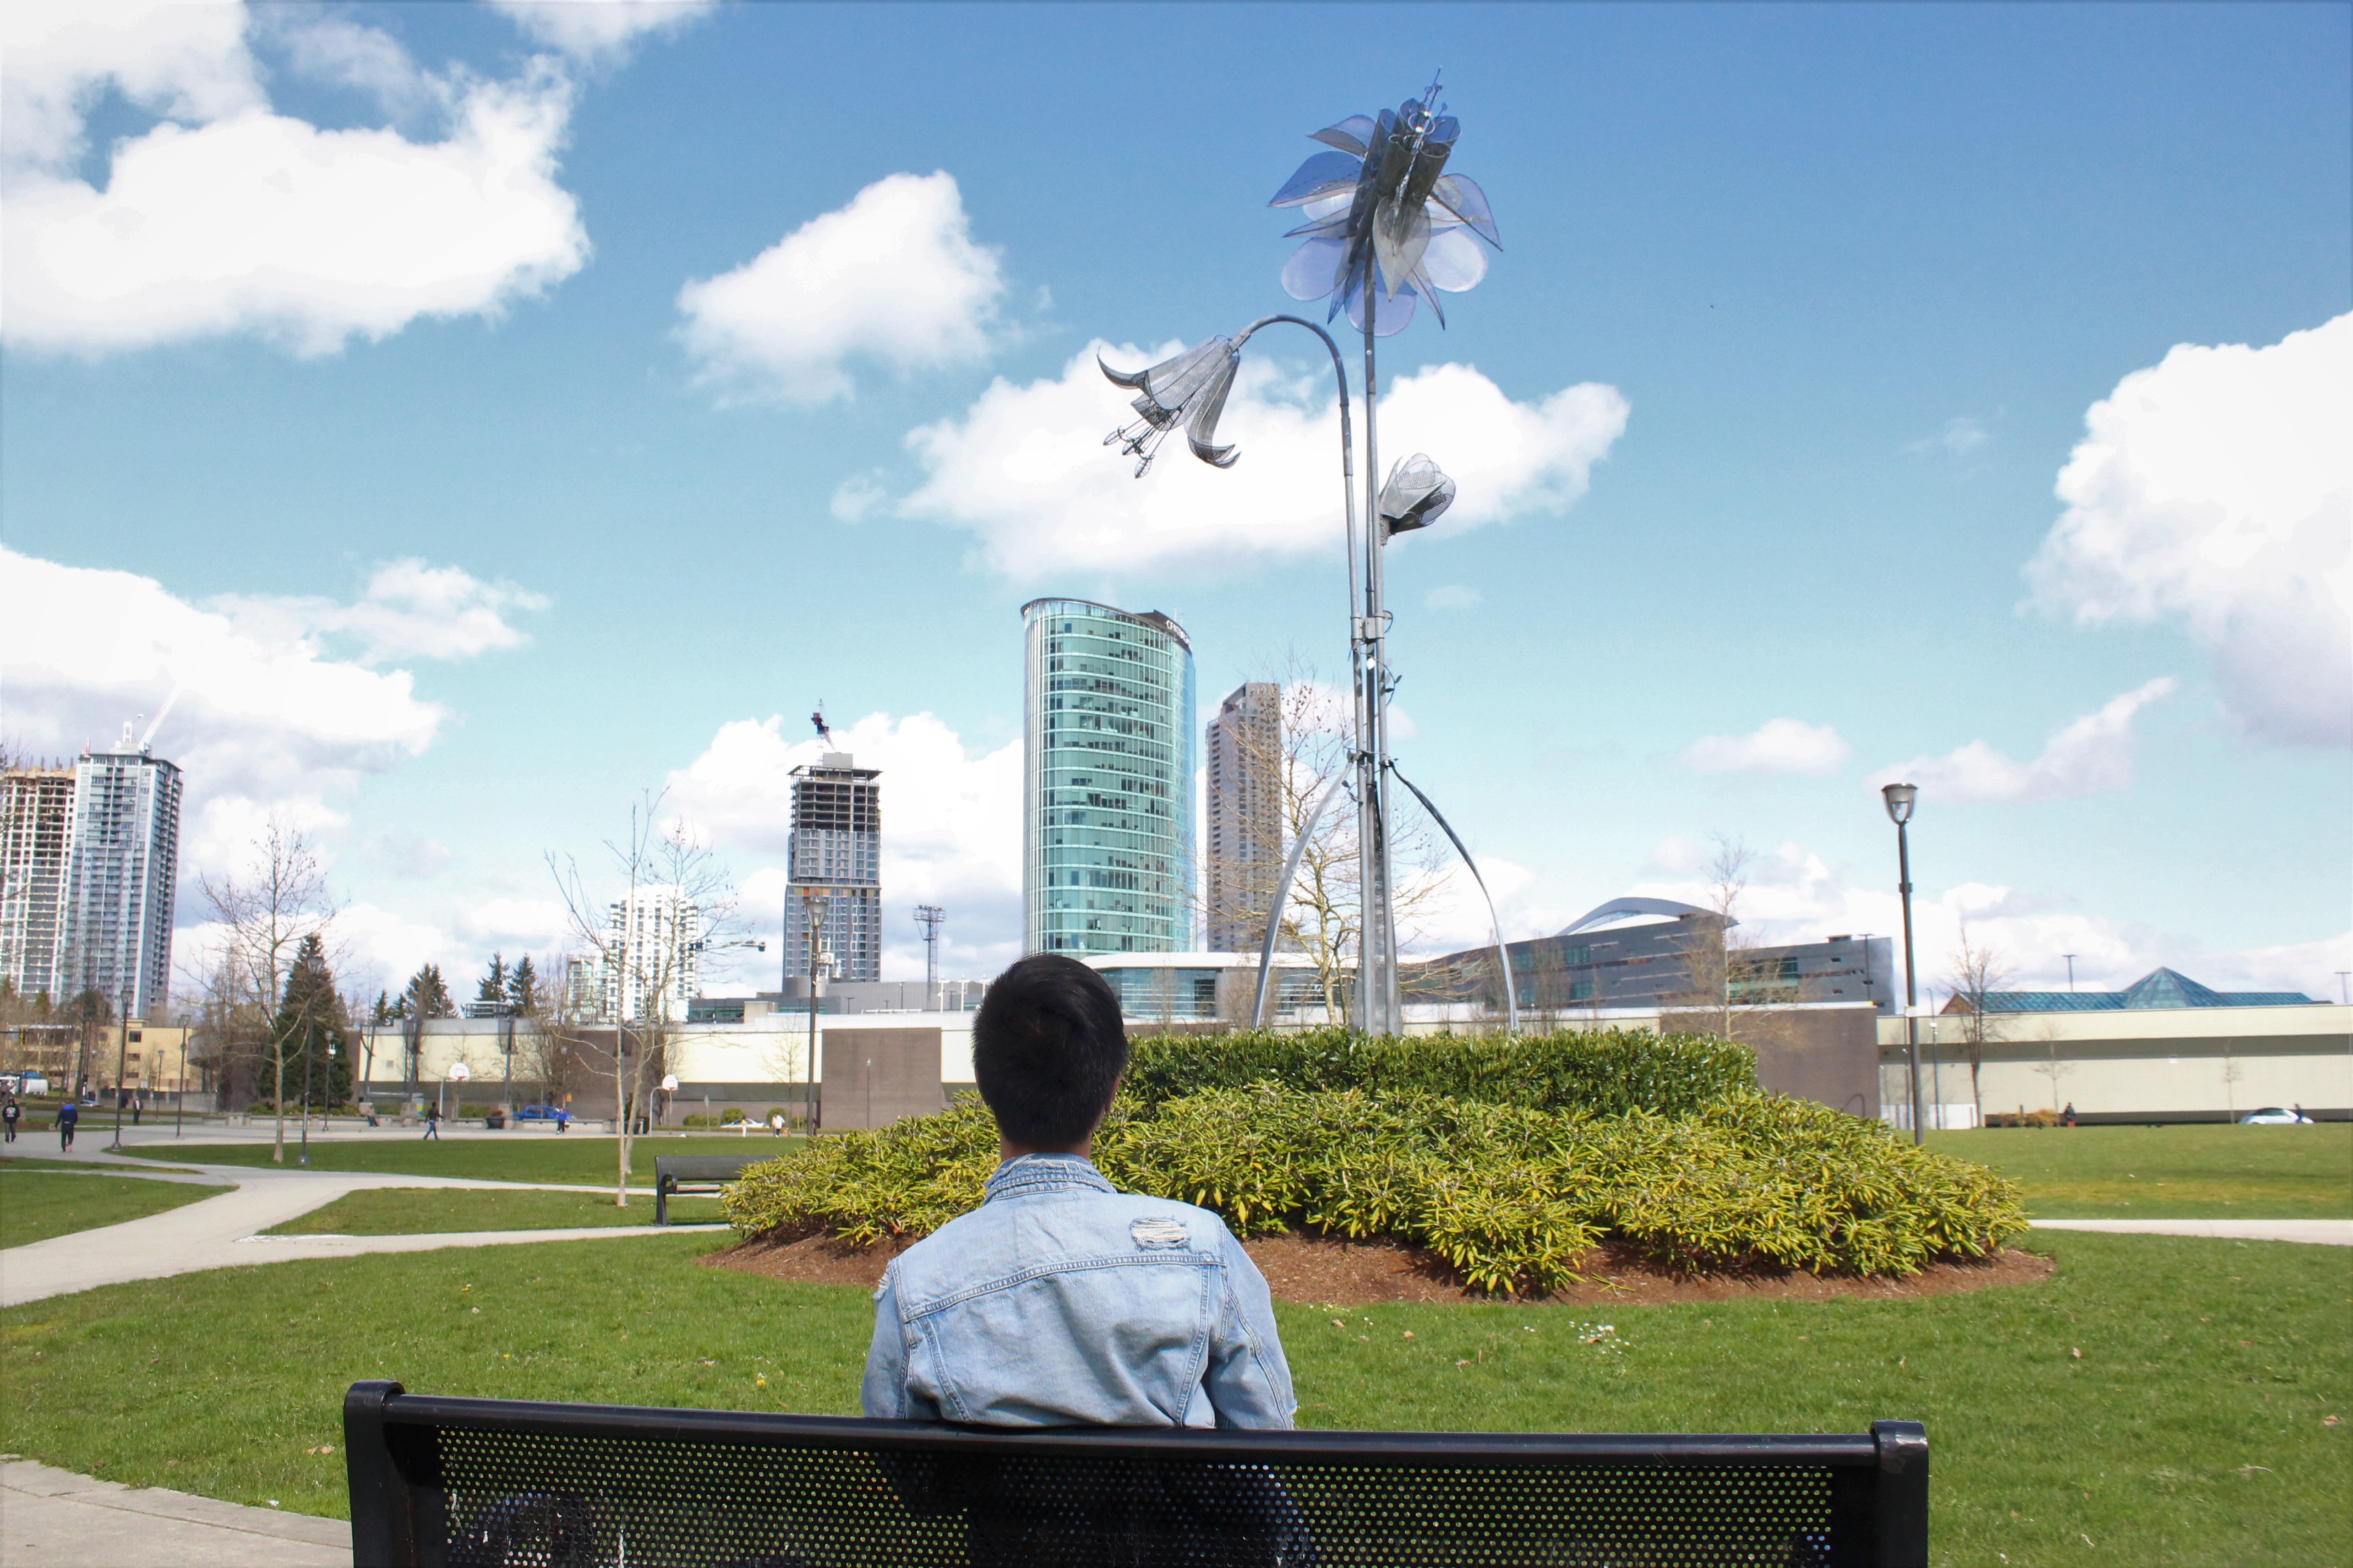
daytime, sky, city, human settlement, metropolitan area, urban area, skyline, public space, architecture, skyscraper, cloud, tree, real estate, tower block, downtown, photography, park, building, urban design, plant, sitting, cityscape, tower, leisure, lawn, world, pole, statue, tourism